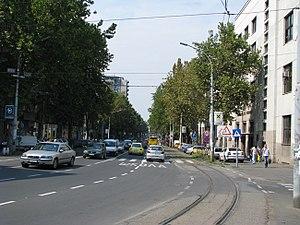
Dorćol est un quartier de Belgrade situé dans la municipalité de Stari grad. En 2002, il comptait 22 707 habitants.
La rue Cara Dušana, est une rue de Belgrade, la capitale de la Serbie, située dans la municipalité urbaine de Stari grad.